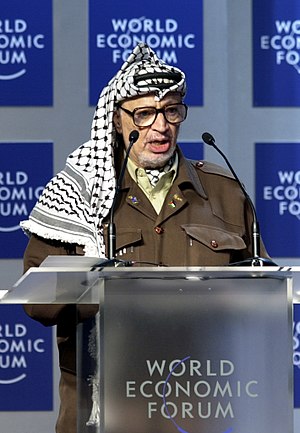
Yasser Arafat
Yasser Arafat taler ved World Economic Forum i 2001.
Mohammed Yasser Abdel Rahman Abdel Raouf Arafat al-Qudwa al-Husseini, også kendt som Abu Amar, men nok bedst kendt som Yasser Arafat. Han var fra 1994 leder af Det palæstinensiske selvstyre. Han var formand for PLO fra 1969 og leder af al-Fatah, den største fraktion inden for PLO.